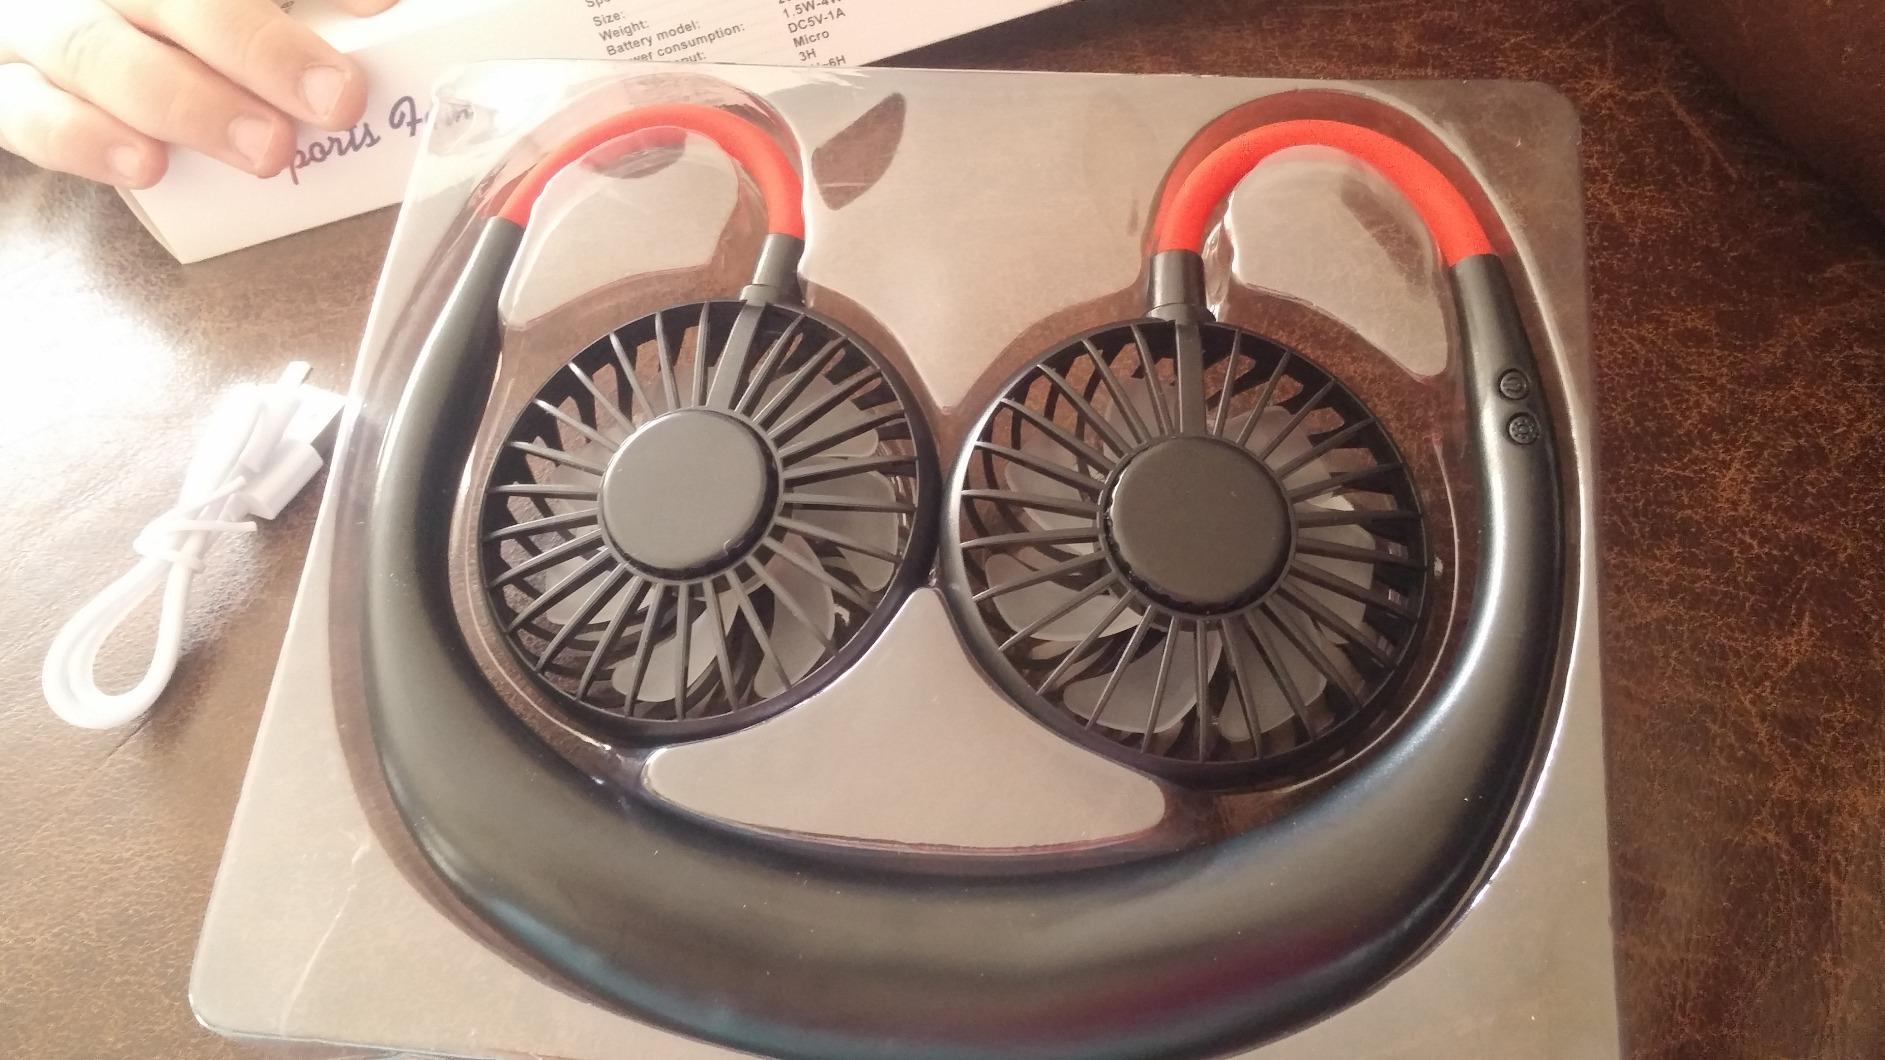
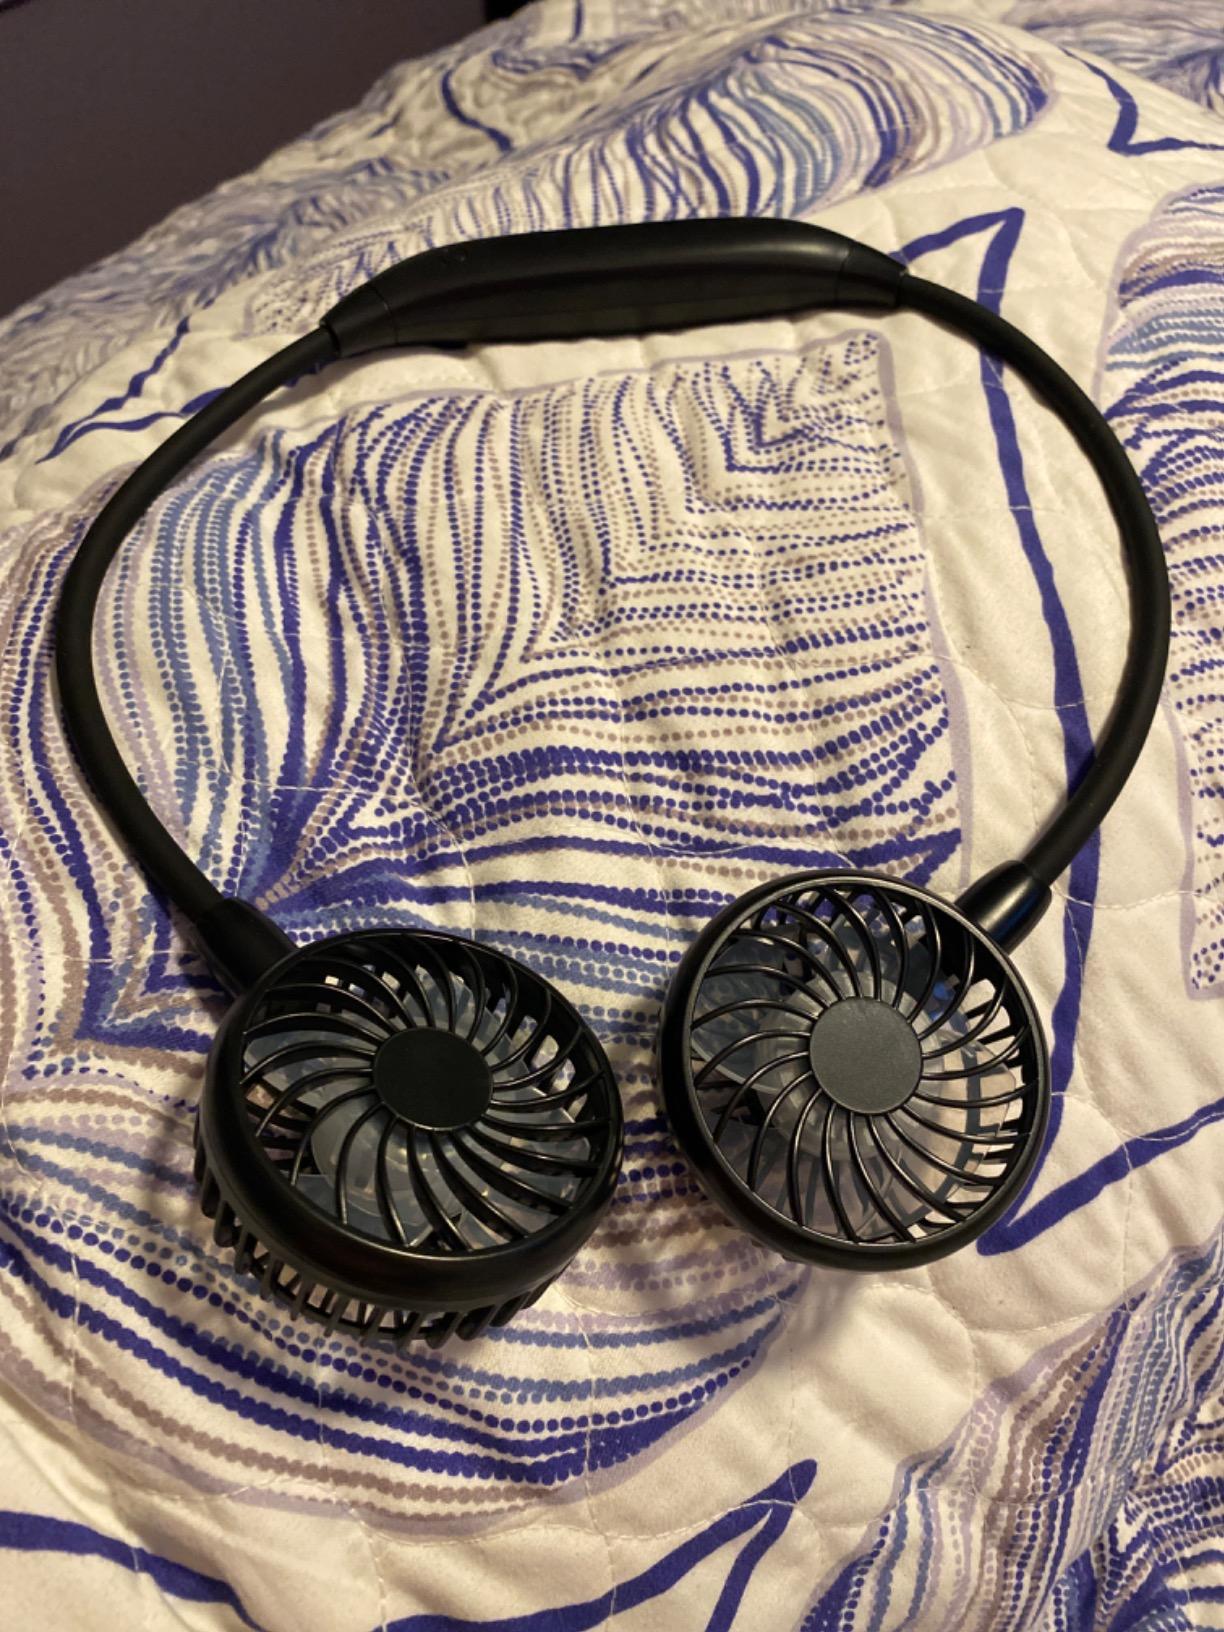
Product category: fan
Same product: no